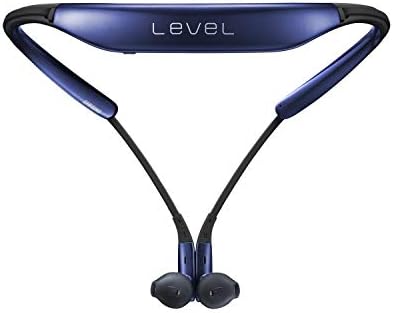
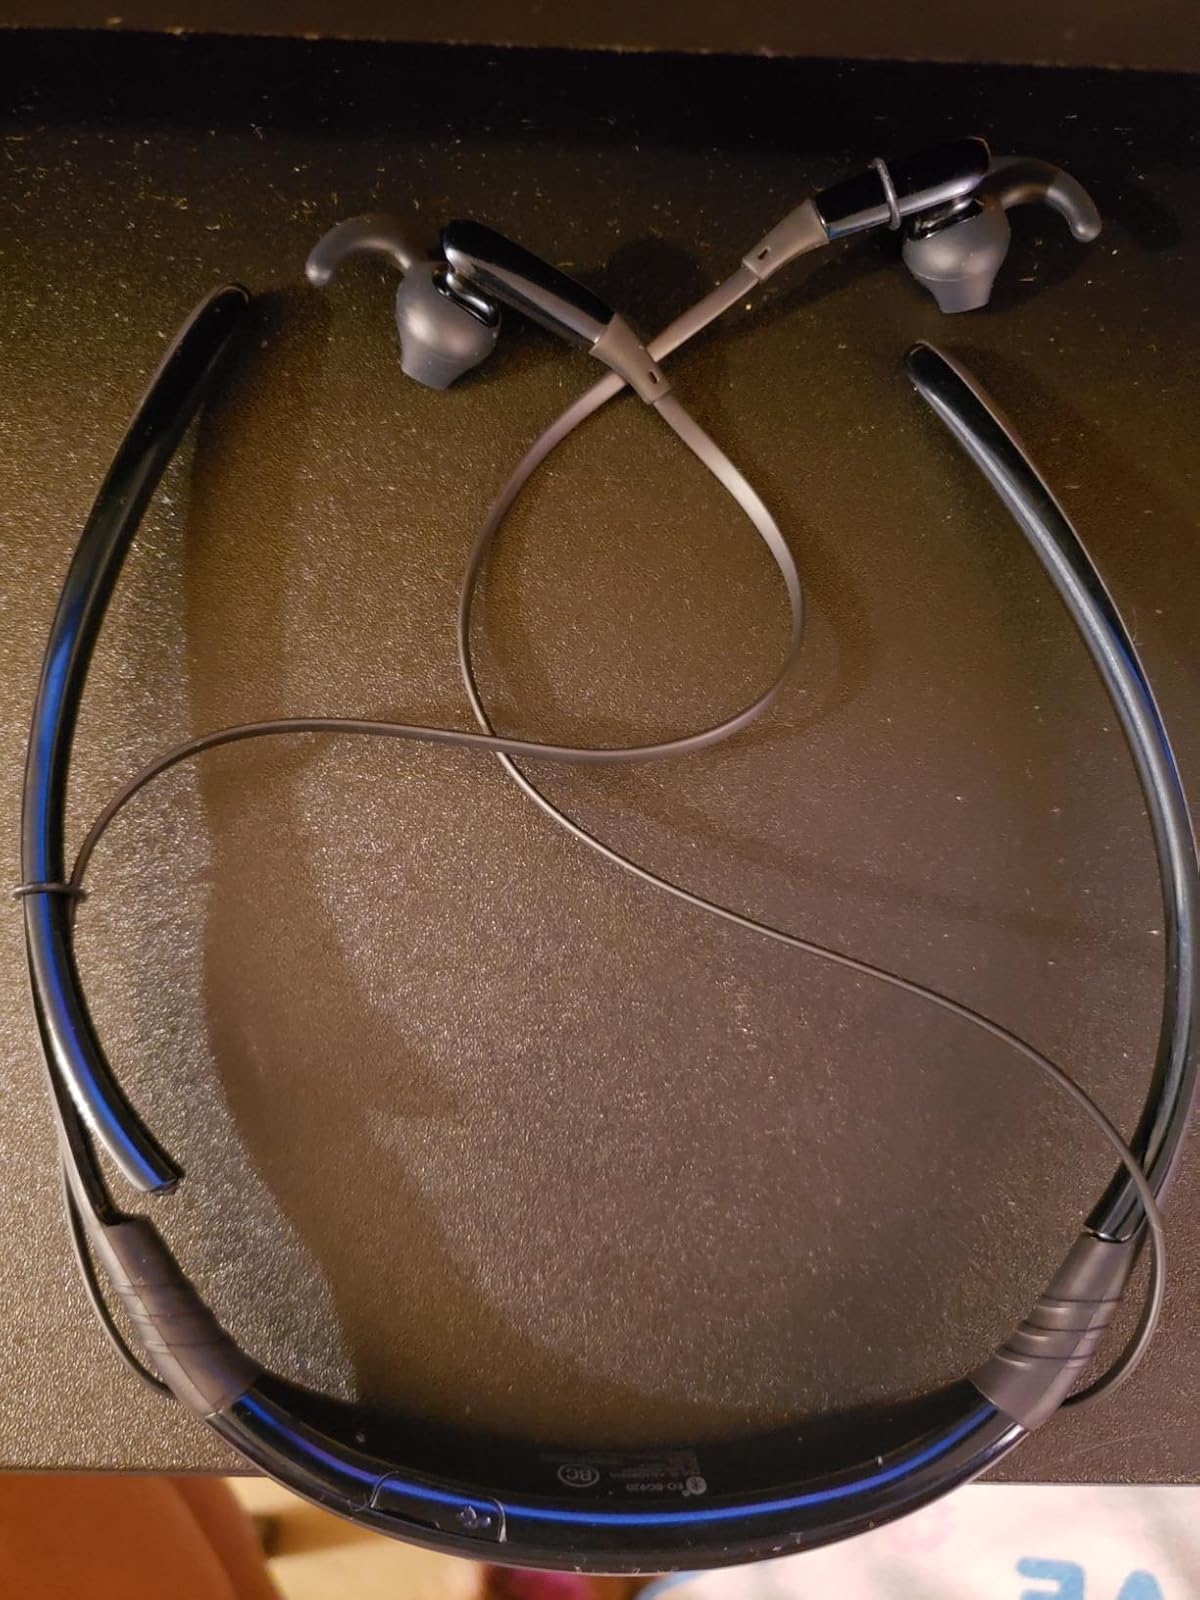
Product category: headphones
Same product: yes